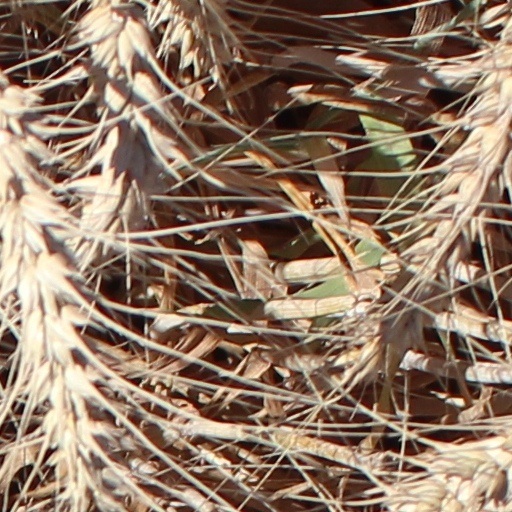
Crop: wheat